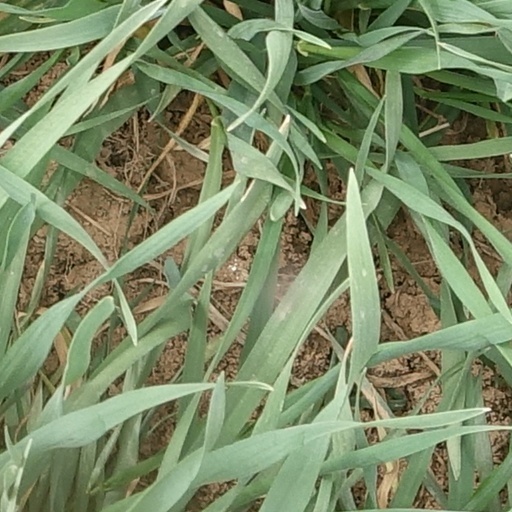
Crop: wheat